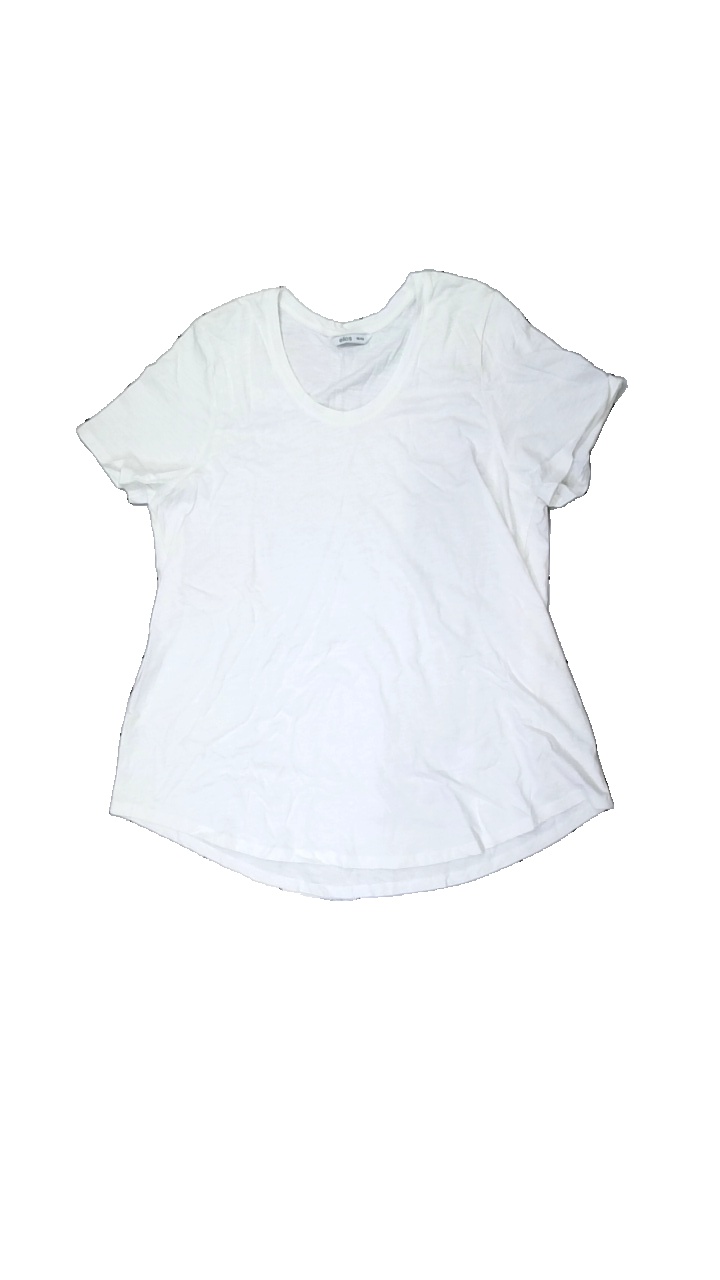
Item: T-shirt (Ladies)
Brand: Ellos
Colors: White
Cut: Regular
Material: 100% Cotton
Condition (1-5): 5
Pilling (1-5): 5
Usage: Reuse
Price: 50-100